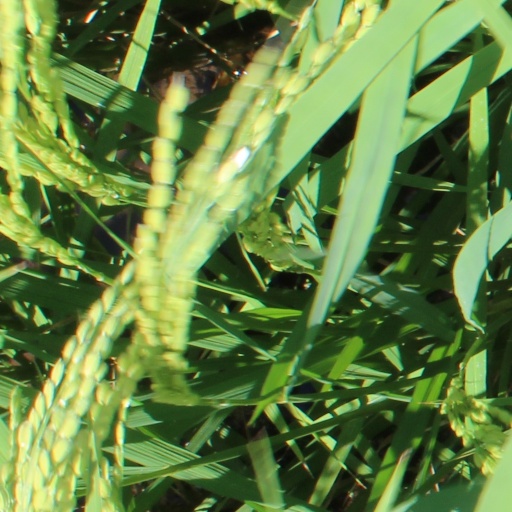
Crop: rice